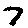
Label: 7